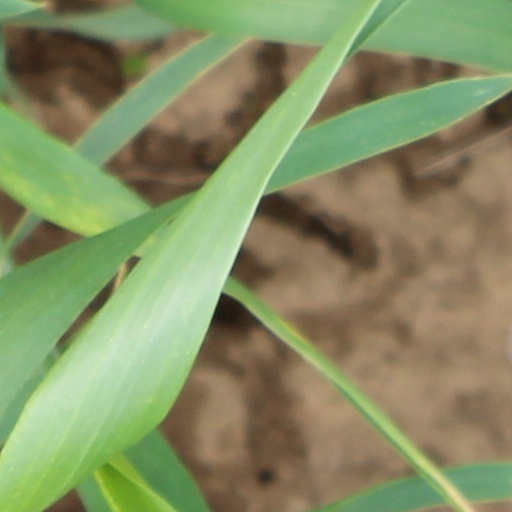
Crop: wheat